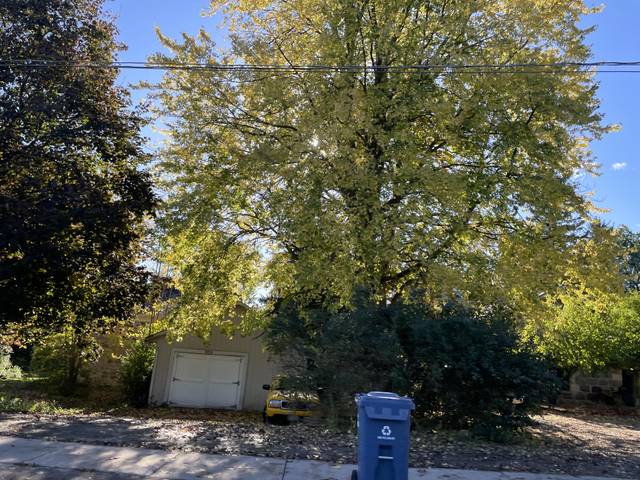
Region: Canada
Coordinates: 43.537, -80.282